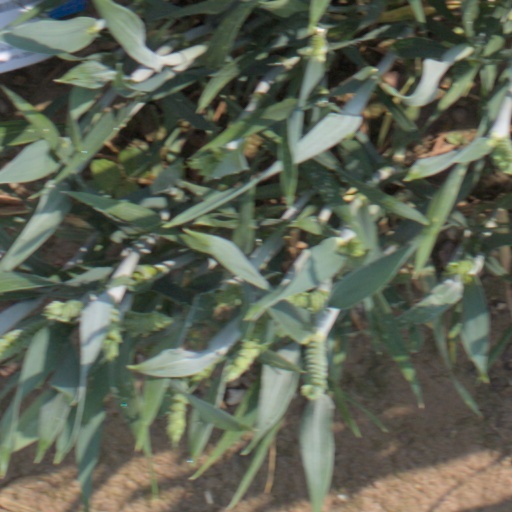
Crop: wheat